The Magic Hour (2008 film)

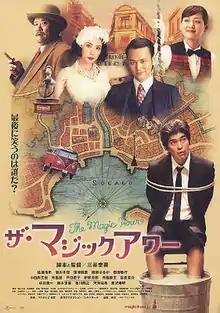
Japanese poster

is a 2008 Japanese comedy film written and directed by Kōki Mitani.